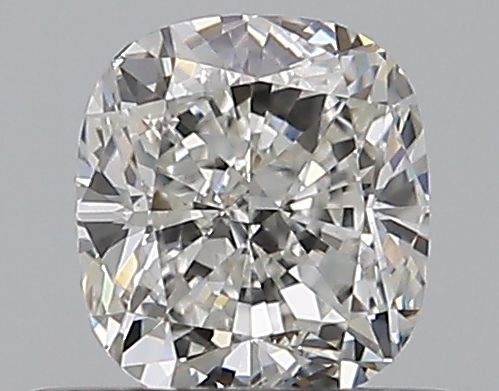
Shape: cushion
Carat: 0.51
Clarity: VS2
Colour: H
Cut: EX
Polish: EX
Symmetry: VG
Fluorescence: N
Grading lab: GIA
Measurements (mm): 4.7 x 4.28 x 2.96